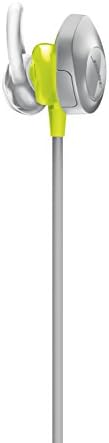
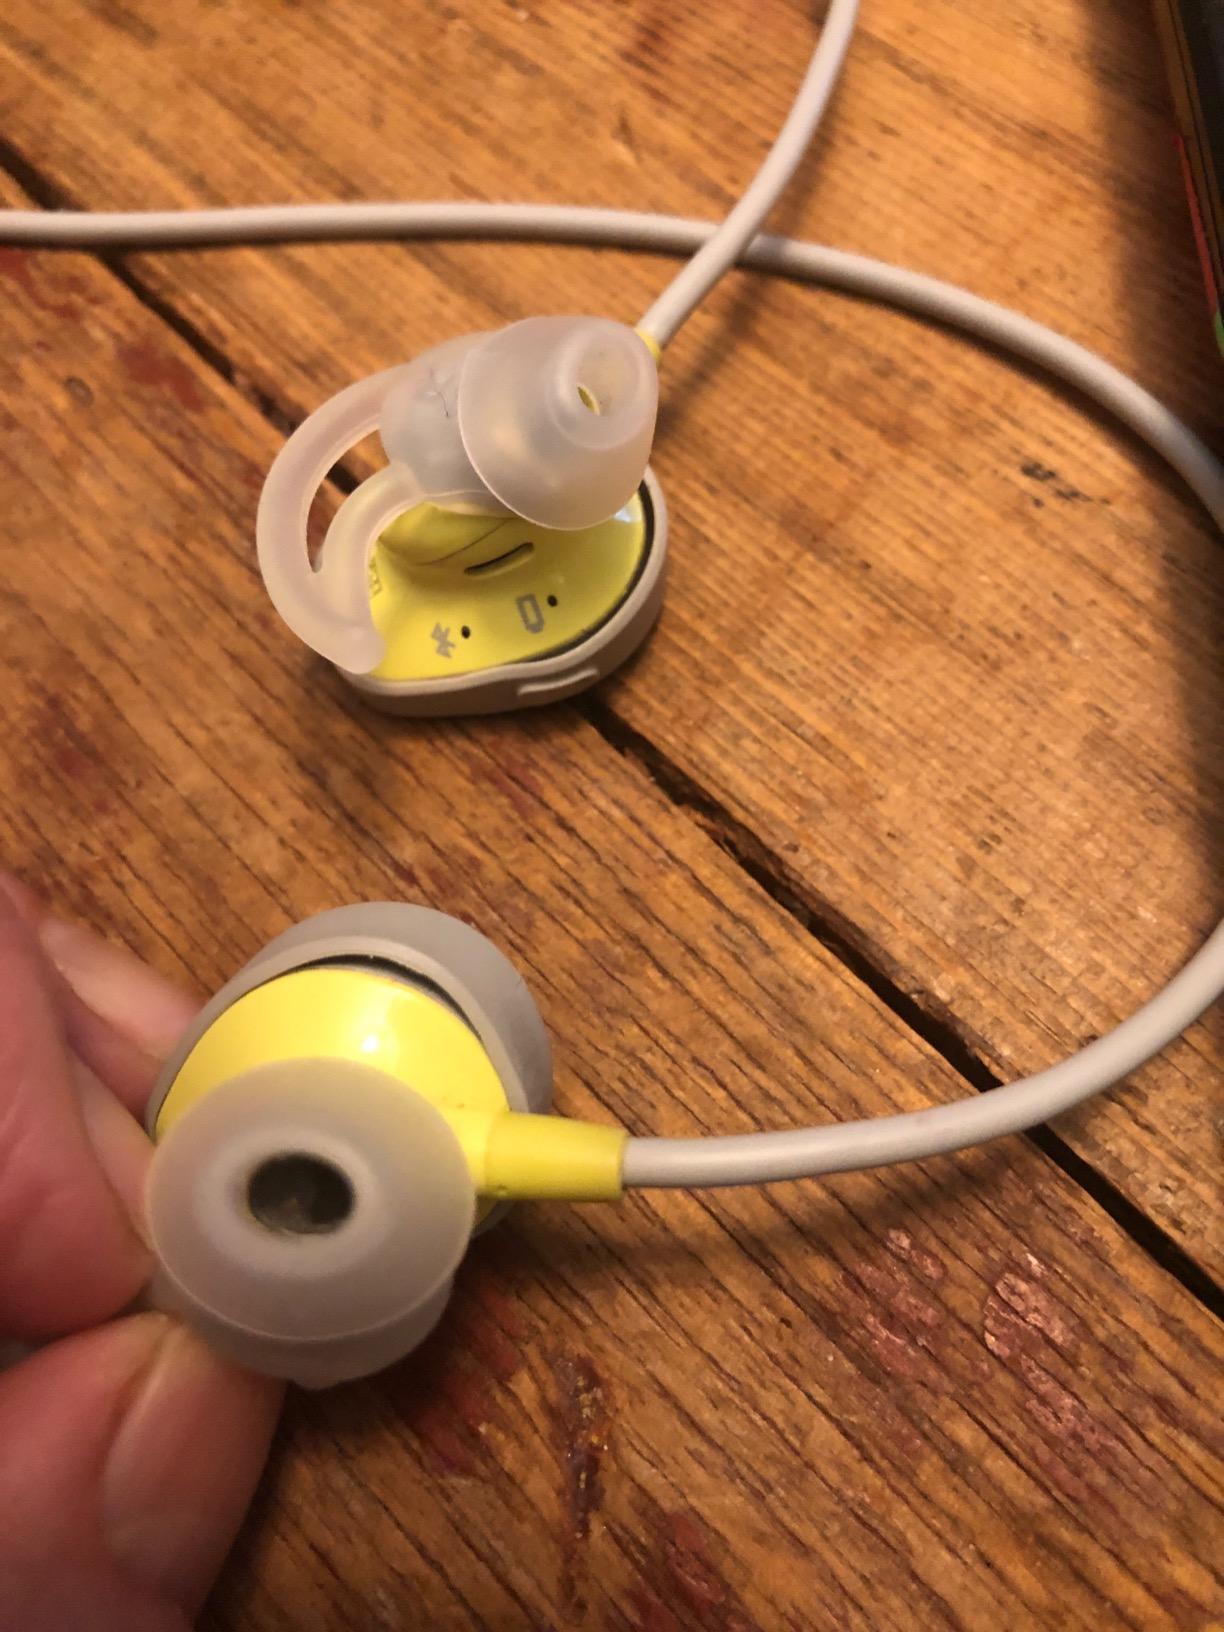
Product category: headphones
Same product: yes